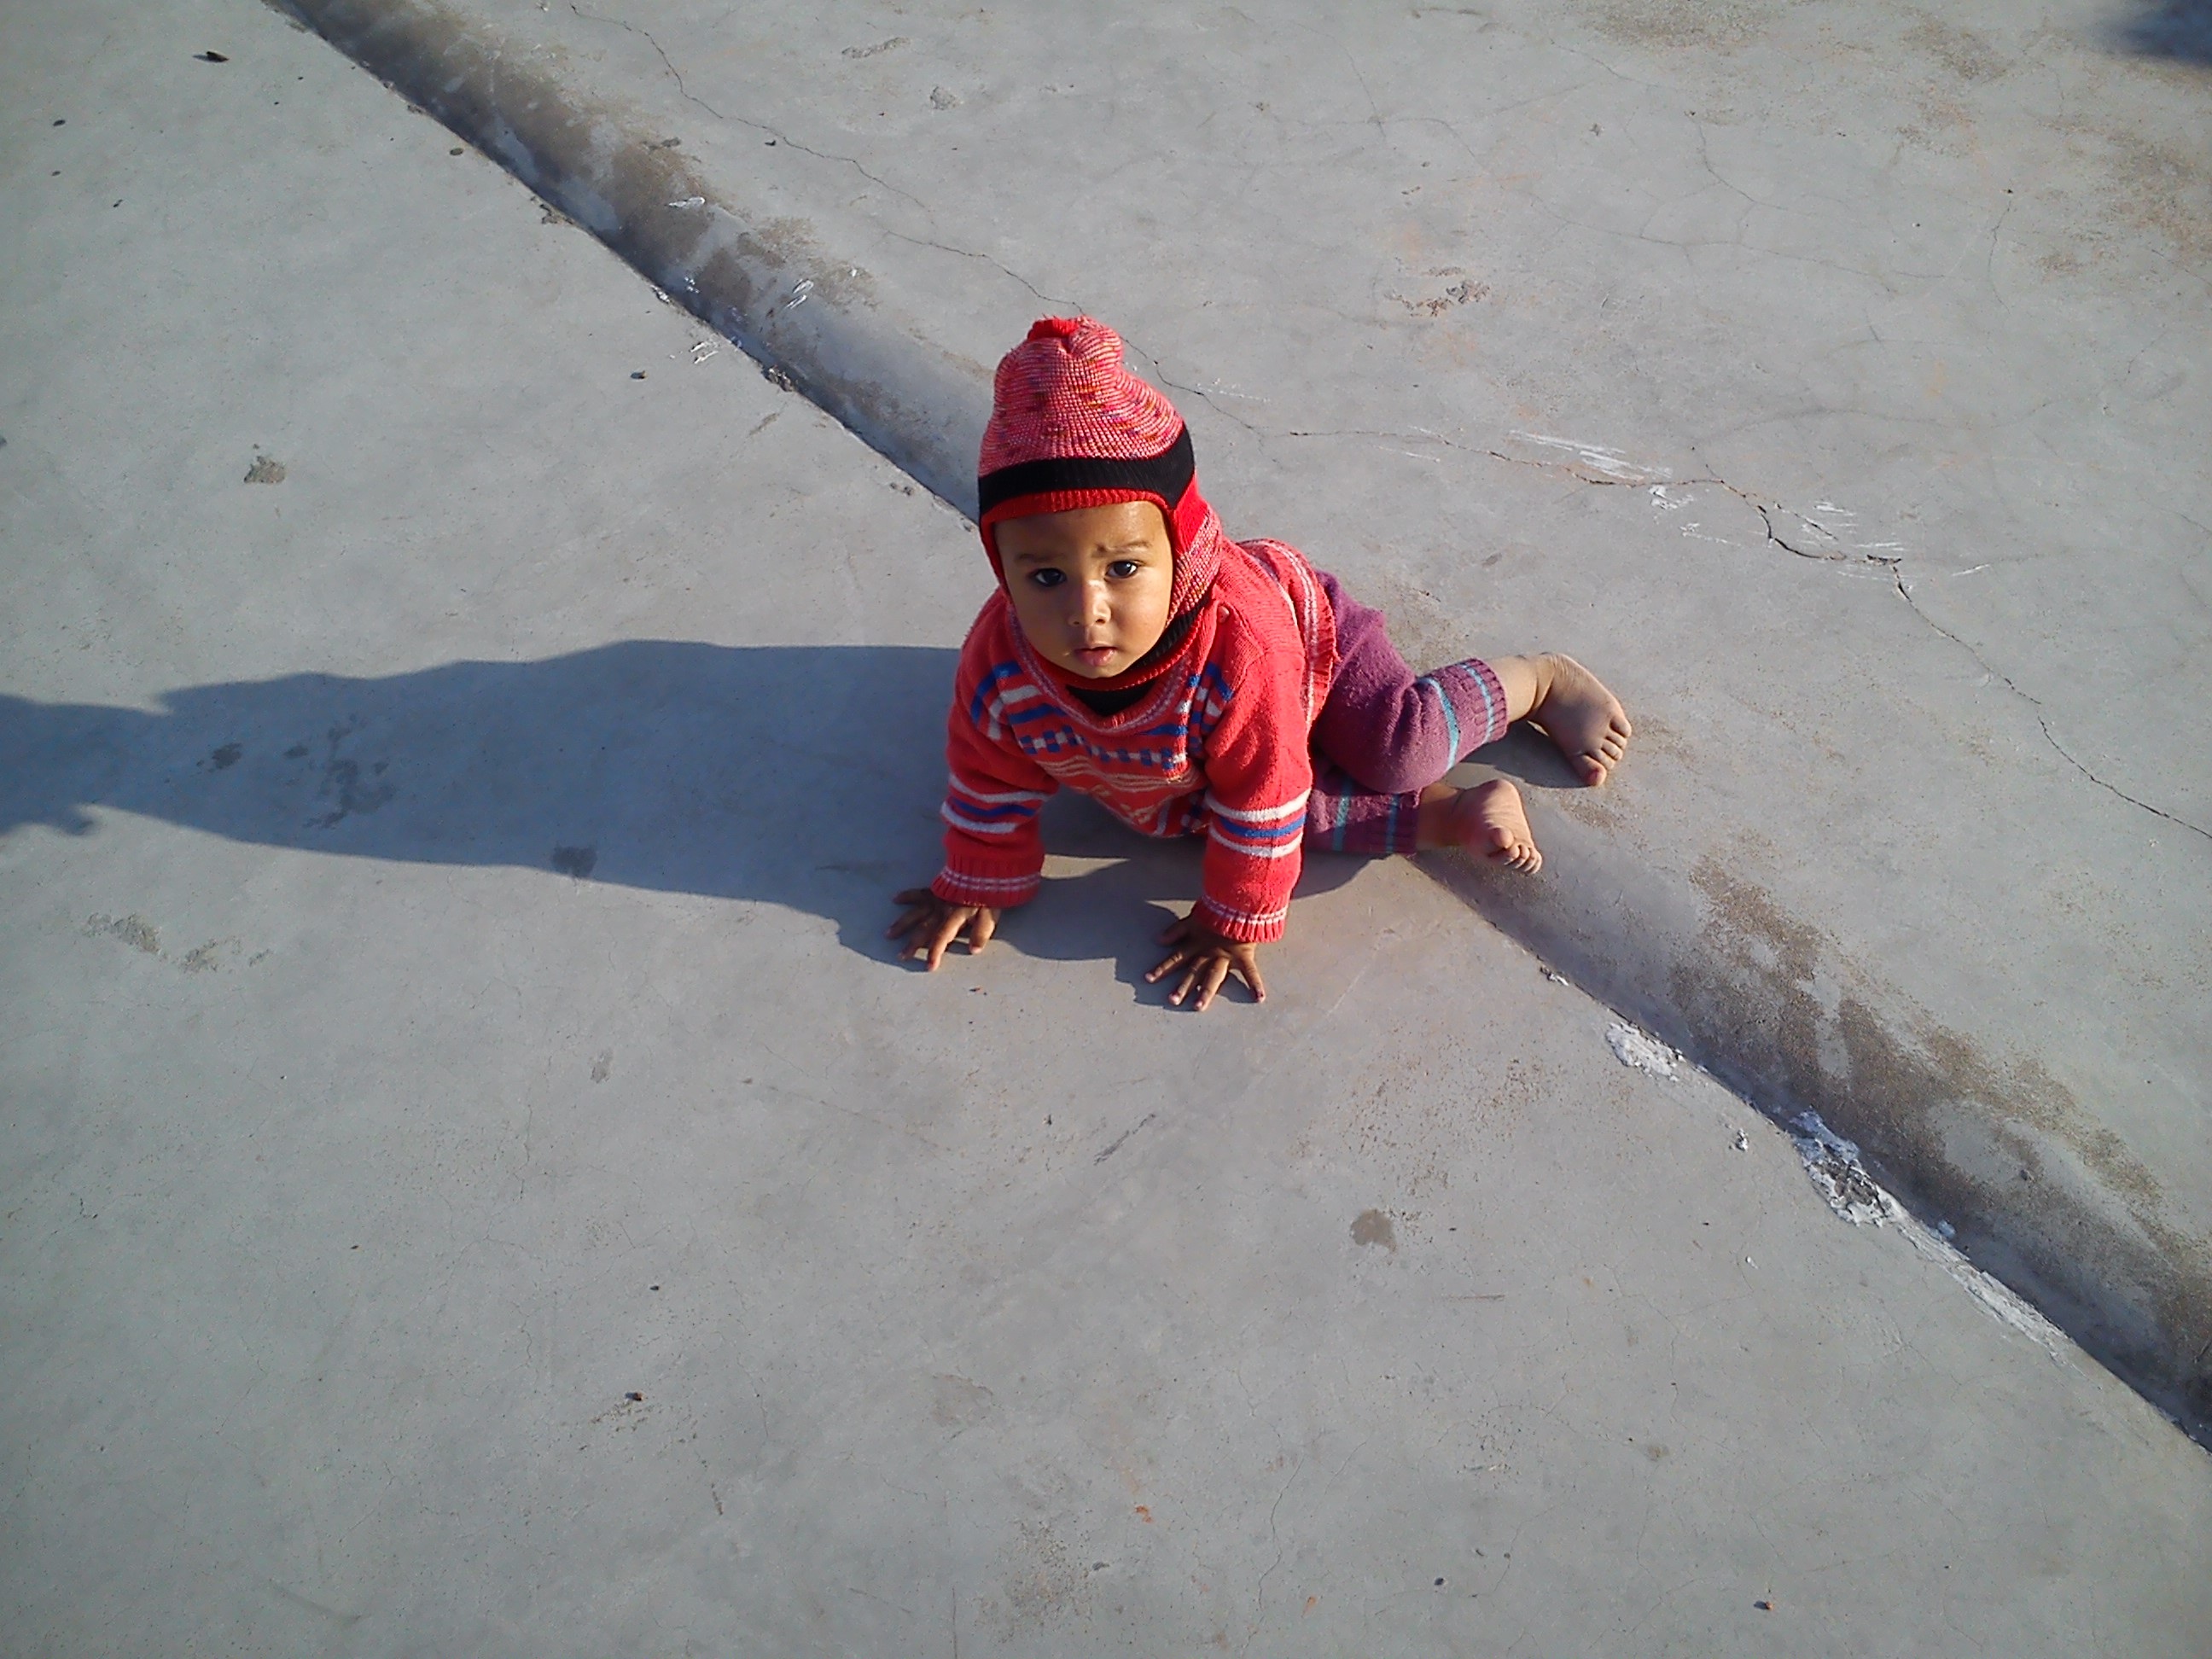
snow, boy, kid, cute, red, color, child, childhood, smiling, son, outdoors, face, happy, temple, little, photograph, joy, image